Uropod

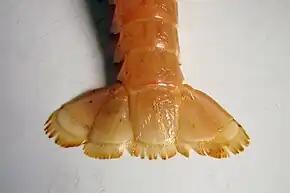
The tail of "Nephrops norvegicus" – the uropods flank the telson; a diaeresis is visible on the exopod (outer part) of each uropod.

Uropods are posterior appendages found on a wide variety of crustaceans. They typically have functions in locomotion.